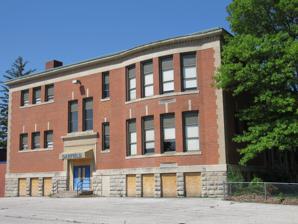
Building: Garfield Elementary School (Moline, Illinois)
Country: United States of America
Year built: 1902
United States historic place Garfield Elementary School U.S. National Register of Historic Places Show map of Illinois Show map of the United States Location 1518 25th Ave. Moline, Illinois Coordinates 41°29′14″N 90°30′53″W / 41.48722°N 90.51472°W / 41.48722; -90.51472 Area less than one acre Built 1902 ( 1902 ) Architect Olof Z. Cervin Architectural style Classical Revival NRHP reference No. 100000848 Added to NRHP April 10, 2017 Garfield Elementary School is a historic school building located at 1518 25th Avenue in Moline , Illinois . The school was built in 1902 to replace the original Garfield Elementary, which had burned down the previous year. The original school opened in the 1870s and was the first to serve Moline's Stewartville neighborhood; when the new school opened in 1902, it was still the only school in Stewartville. Local architect Olof Z. Cervin designed the brick Classical Revival building. In 1955, an addition designed by William F. Bernbrock provided the school with a new gymnasium and more classrooms. The school closed in 2015 and was sold to private developers. It was added to the National Register of Historic Places on April 10, 2017. It is one of the three oldest public school buildings in Moline and the only surviving public school building in Stewartville. References